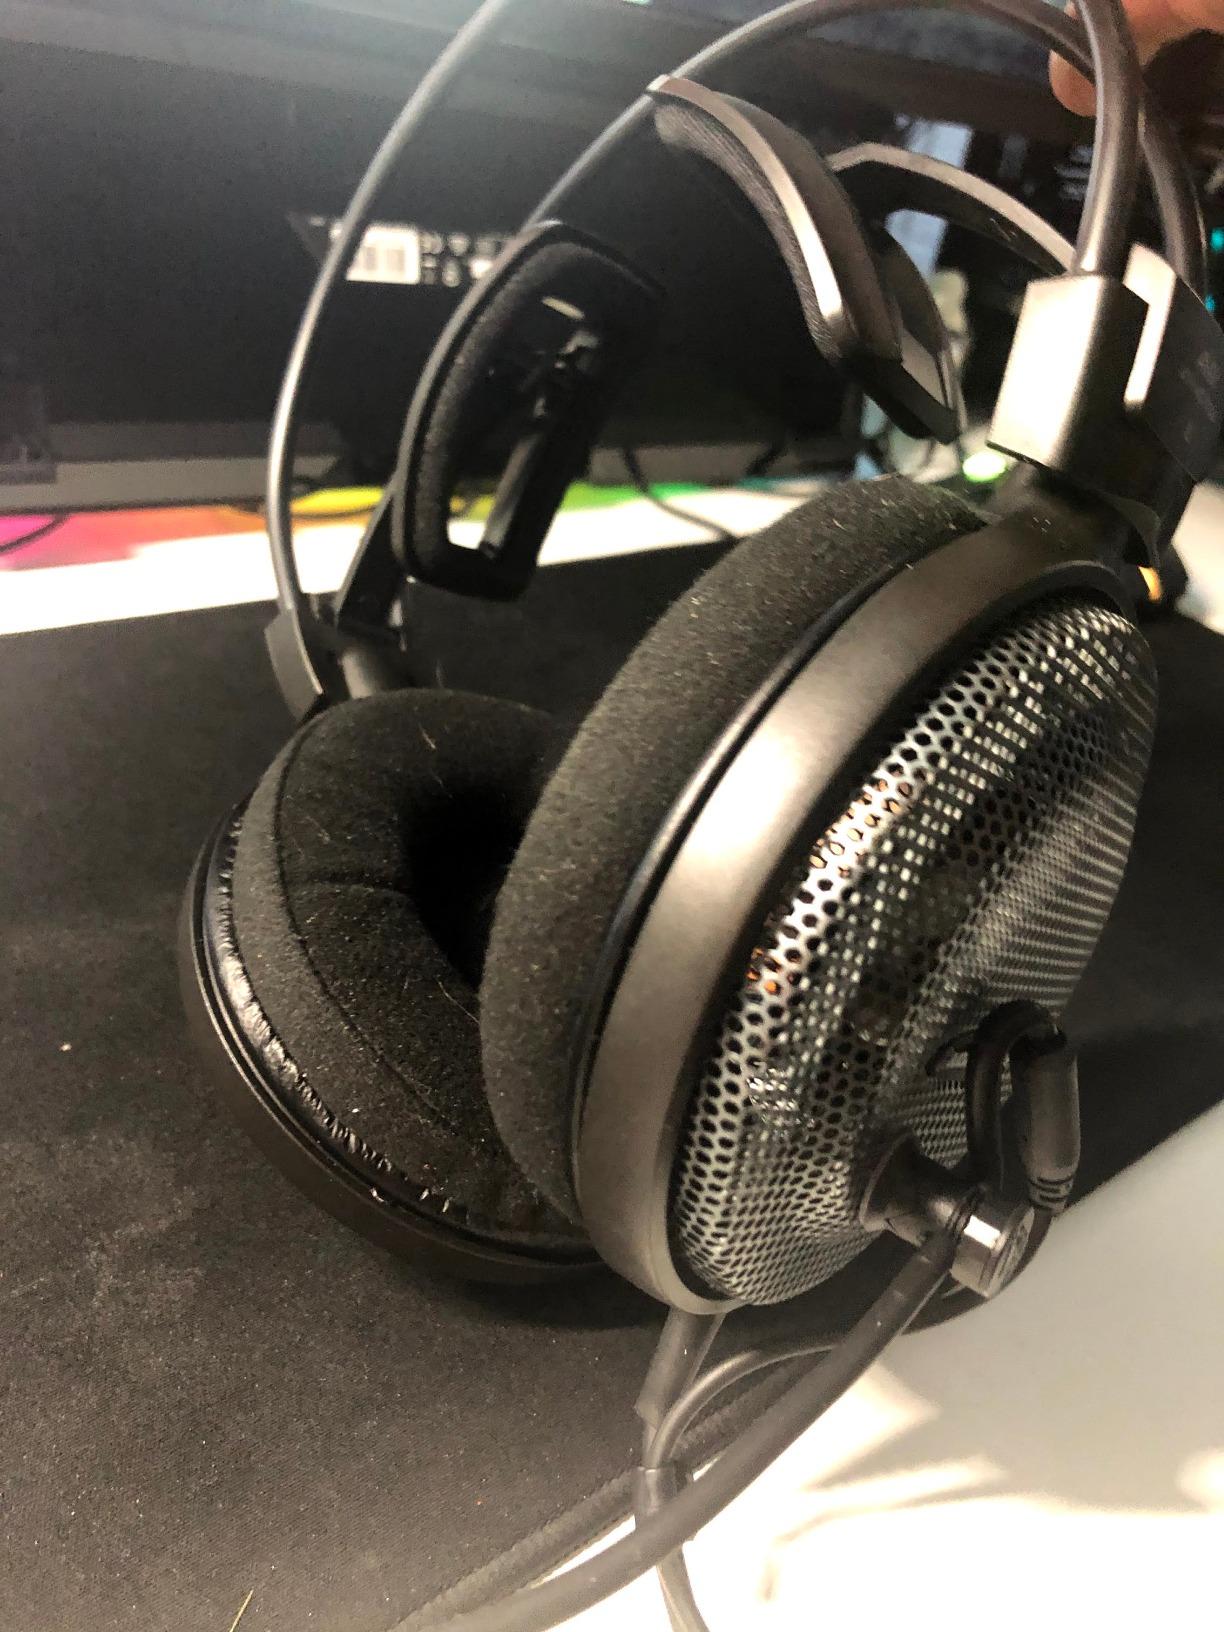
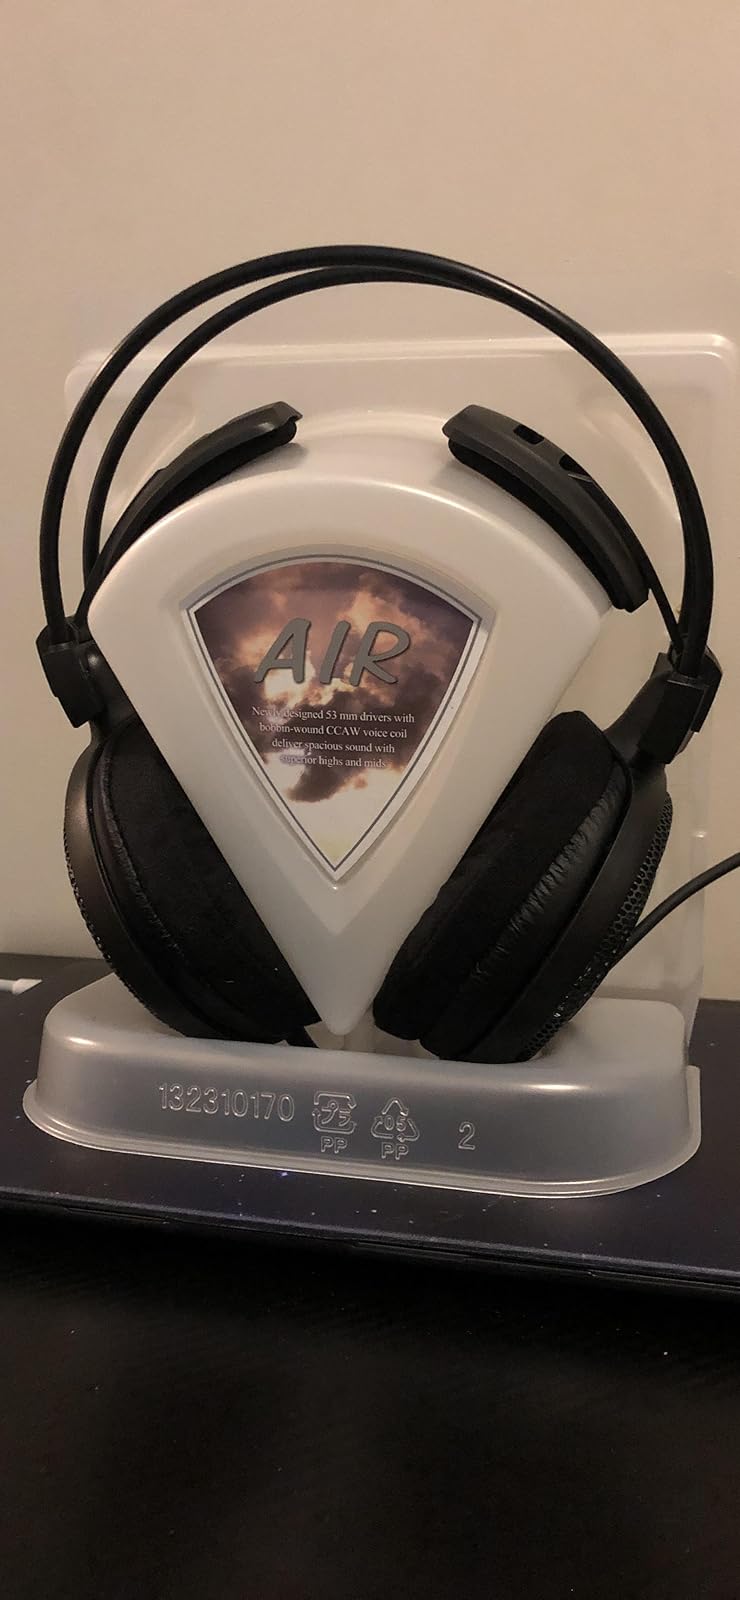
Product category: headphones
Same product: yes